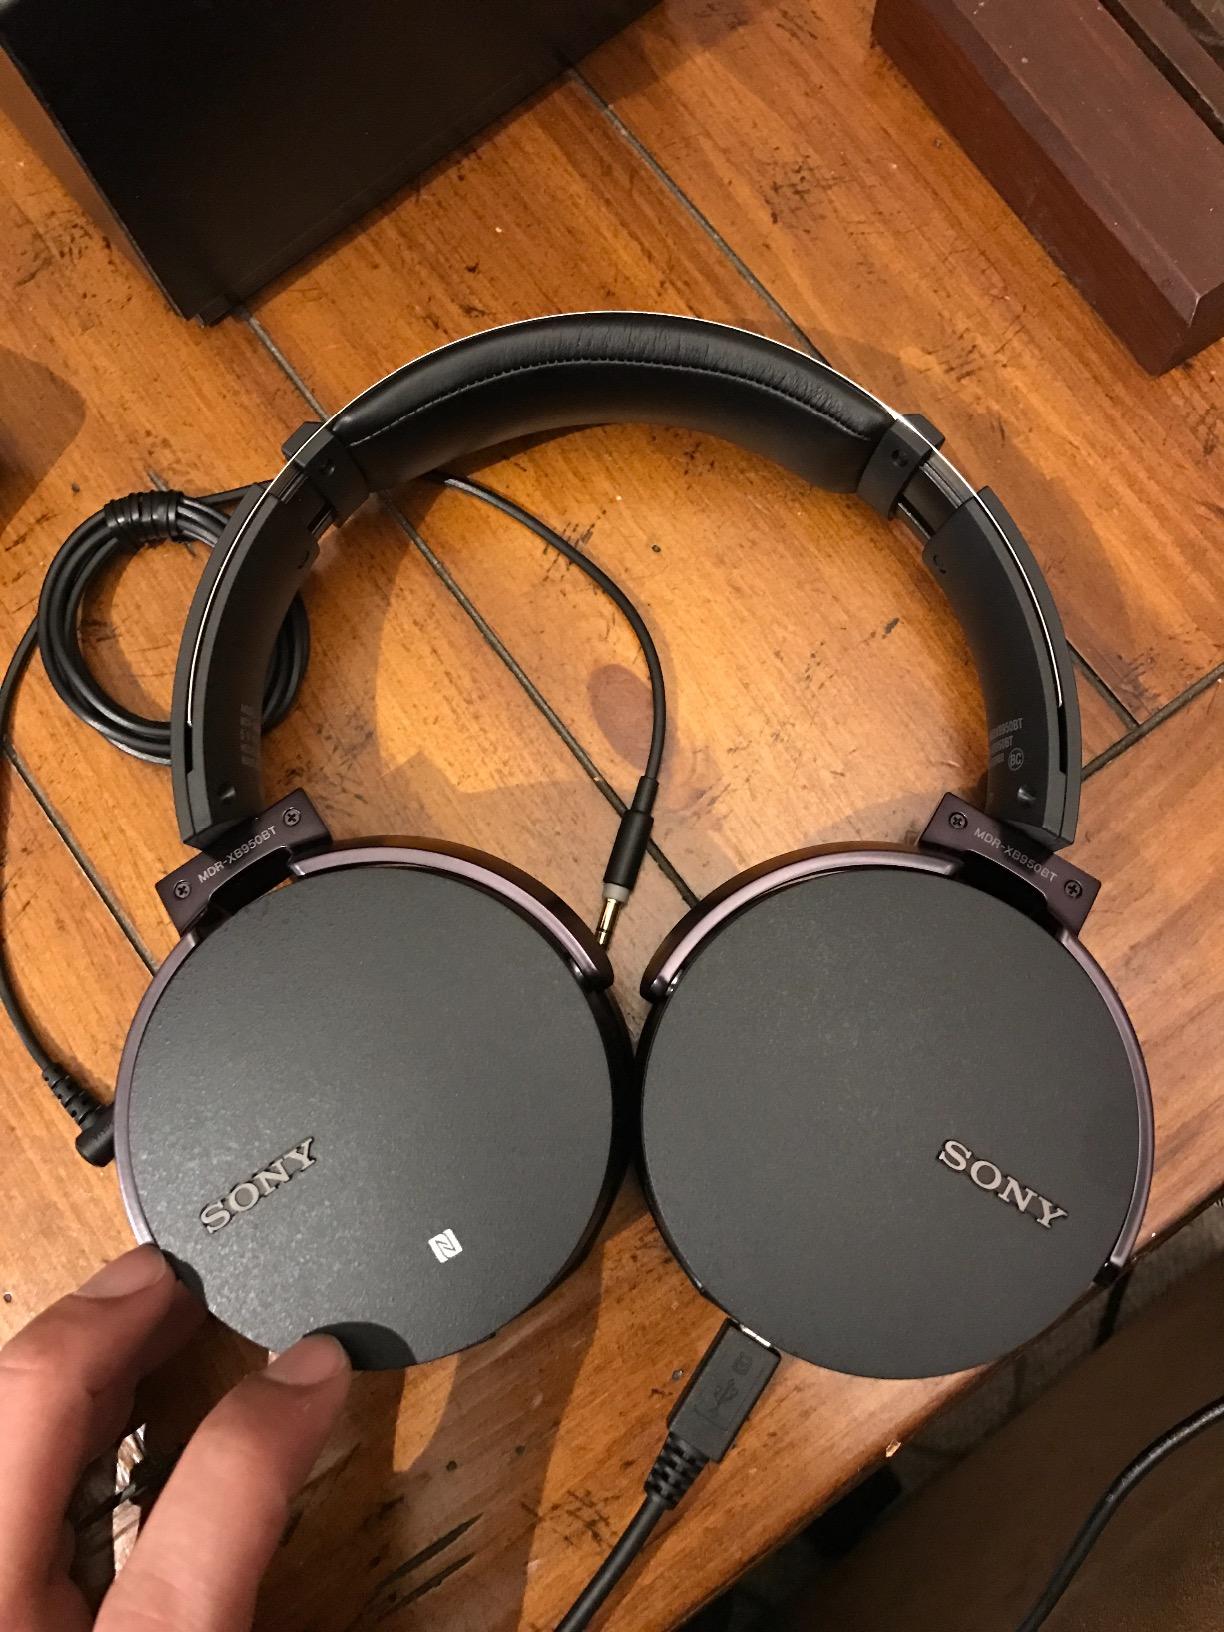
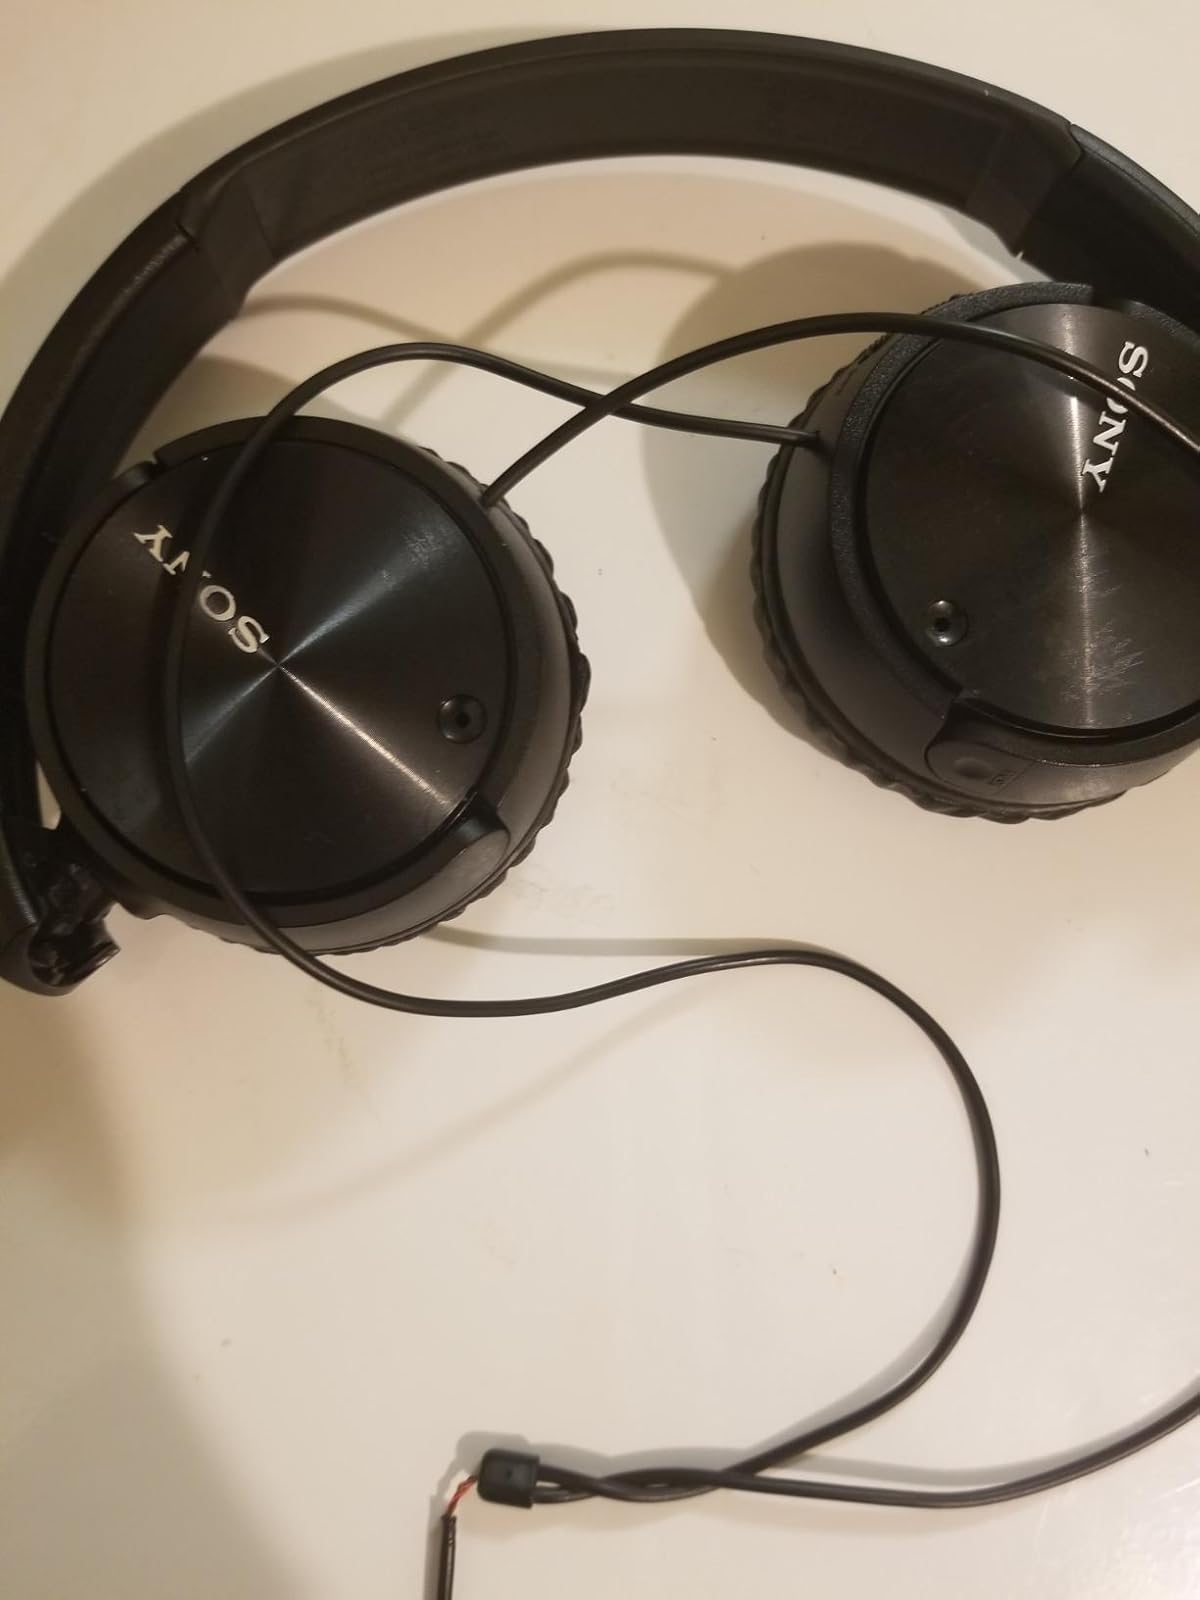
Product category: headphones
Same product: no